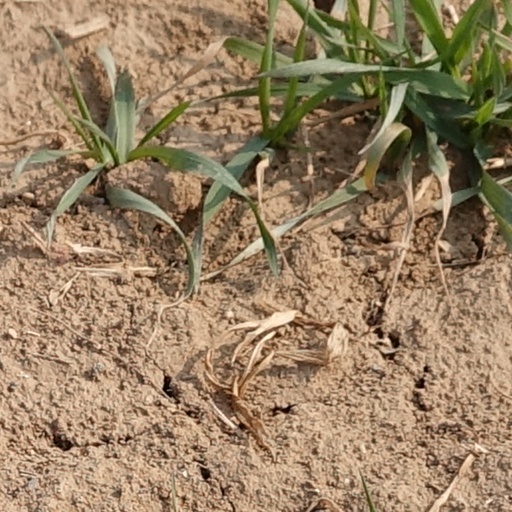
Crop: wheat